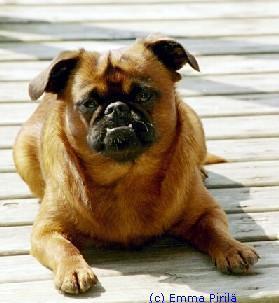
Brabancon_griffon